Today (American TV program)

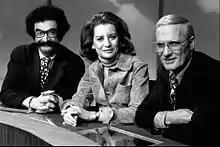
1973 show panel: Gene Shalit, Barbara Walters and Frank McGee

For the program's first 25 years, weather reports were delivered by the host or newsreader. Dave Garroway illustrated the day's forecast by drawing fronts and areas of precipitation on a big chalkboard map of the United States, based on information gathered earlier in the morning from the National Weather Service in Washington, D.C. Subsequent hosts John Chancellor and Hugh Downs dropped the chalkboard weather map concept, and instead read a prepared weather summary over a still image of a weather map. When the show converted to all-color broadcasts in 1965, weather maps were prepared and projected on a screen behind Frank Blair, who delivered the forecast immediately after his news summaries. Following Blair's retirement on March 14, 1975, Lew Wood took over the newsreader and weather reporting duties (using Blair's format). When Floyd Kalber became newsreader in 1976, Wood was relegated to weather, sports, roving reporter assignments, and presenting live on-air commercials until his departure in 1978.